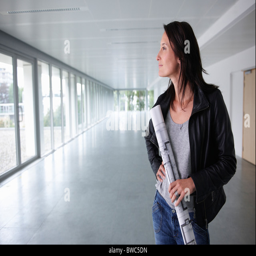
woman with blue prints , in an empty room